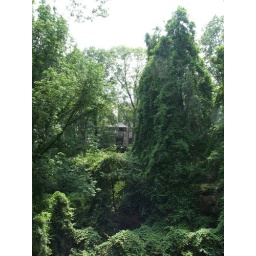
castle in the trees